Gregor McGregor

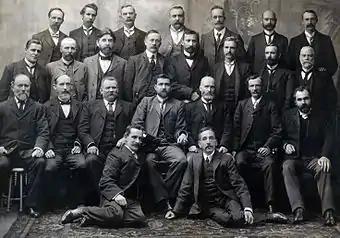
Group photograph of all Labor MPs elected at the inaugural 1901 election, including future prime ministers Chris Watson, Andrew Fisher, and Billy Hughes. McGregor is seated in a chair at front, third from left.

At the inaugural 1901 federal election, McGregor was elected to the Senate as one of six South Australian senators, and the only one from the Labor Party. He was the final senator to be elected, recording only 644 more votes than his nearest opponent, Andrew Kirkpatrick. However, when he was re-elected in 1903 and 1910 he topped the poll, winning more votes than any other South Australian candidate.